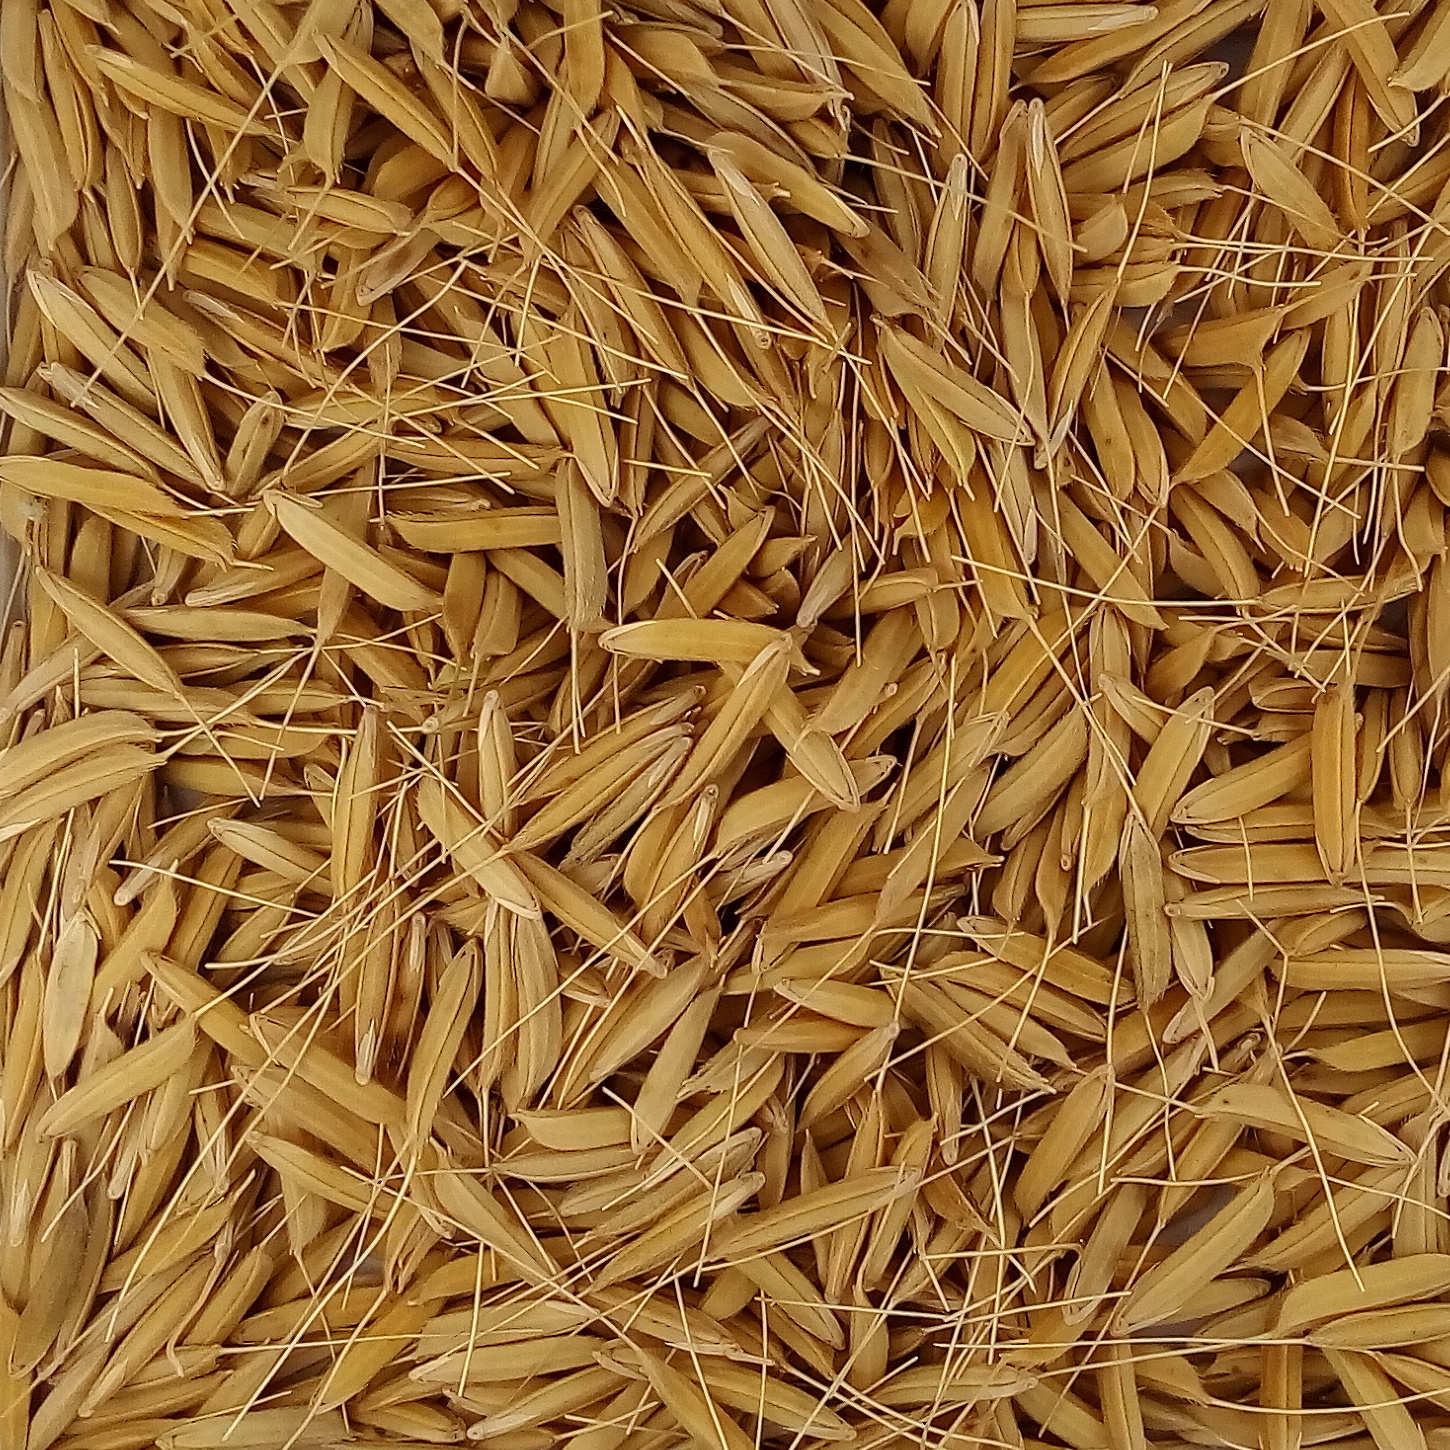
Rice seed variety: 1637